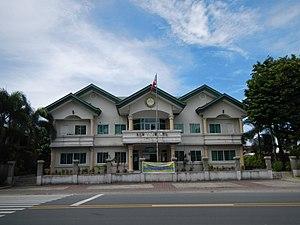
San Clemente est une localité de la province de Tarlac, aux Philippines. En 2015, elle compte 12 657 habitants.